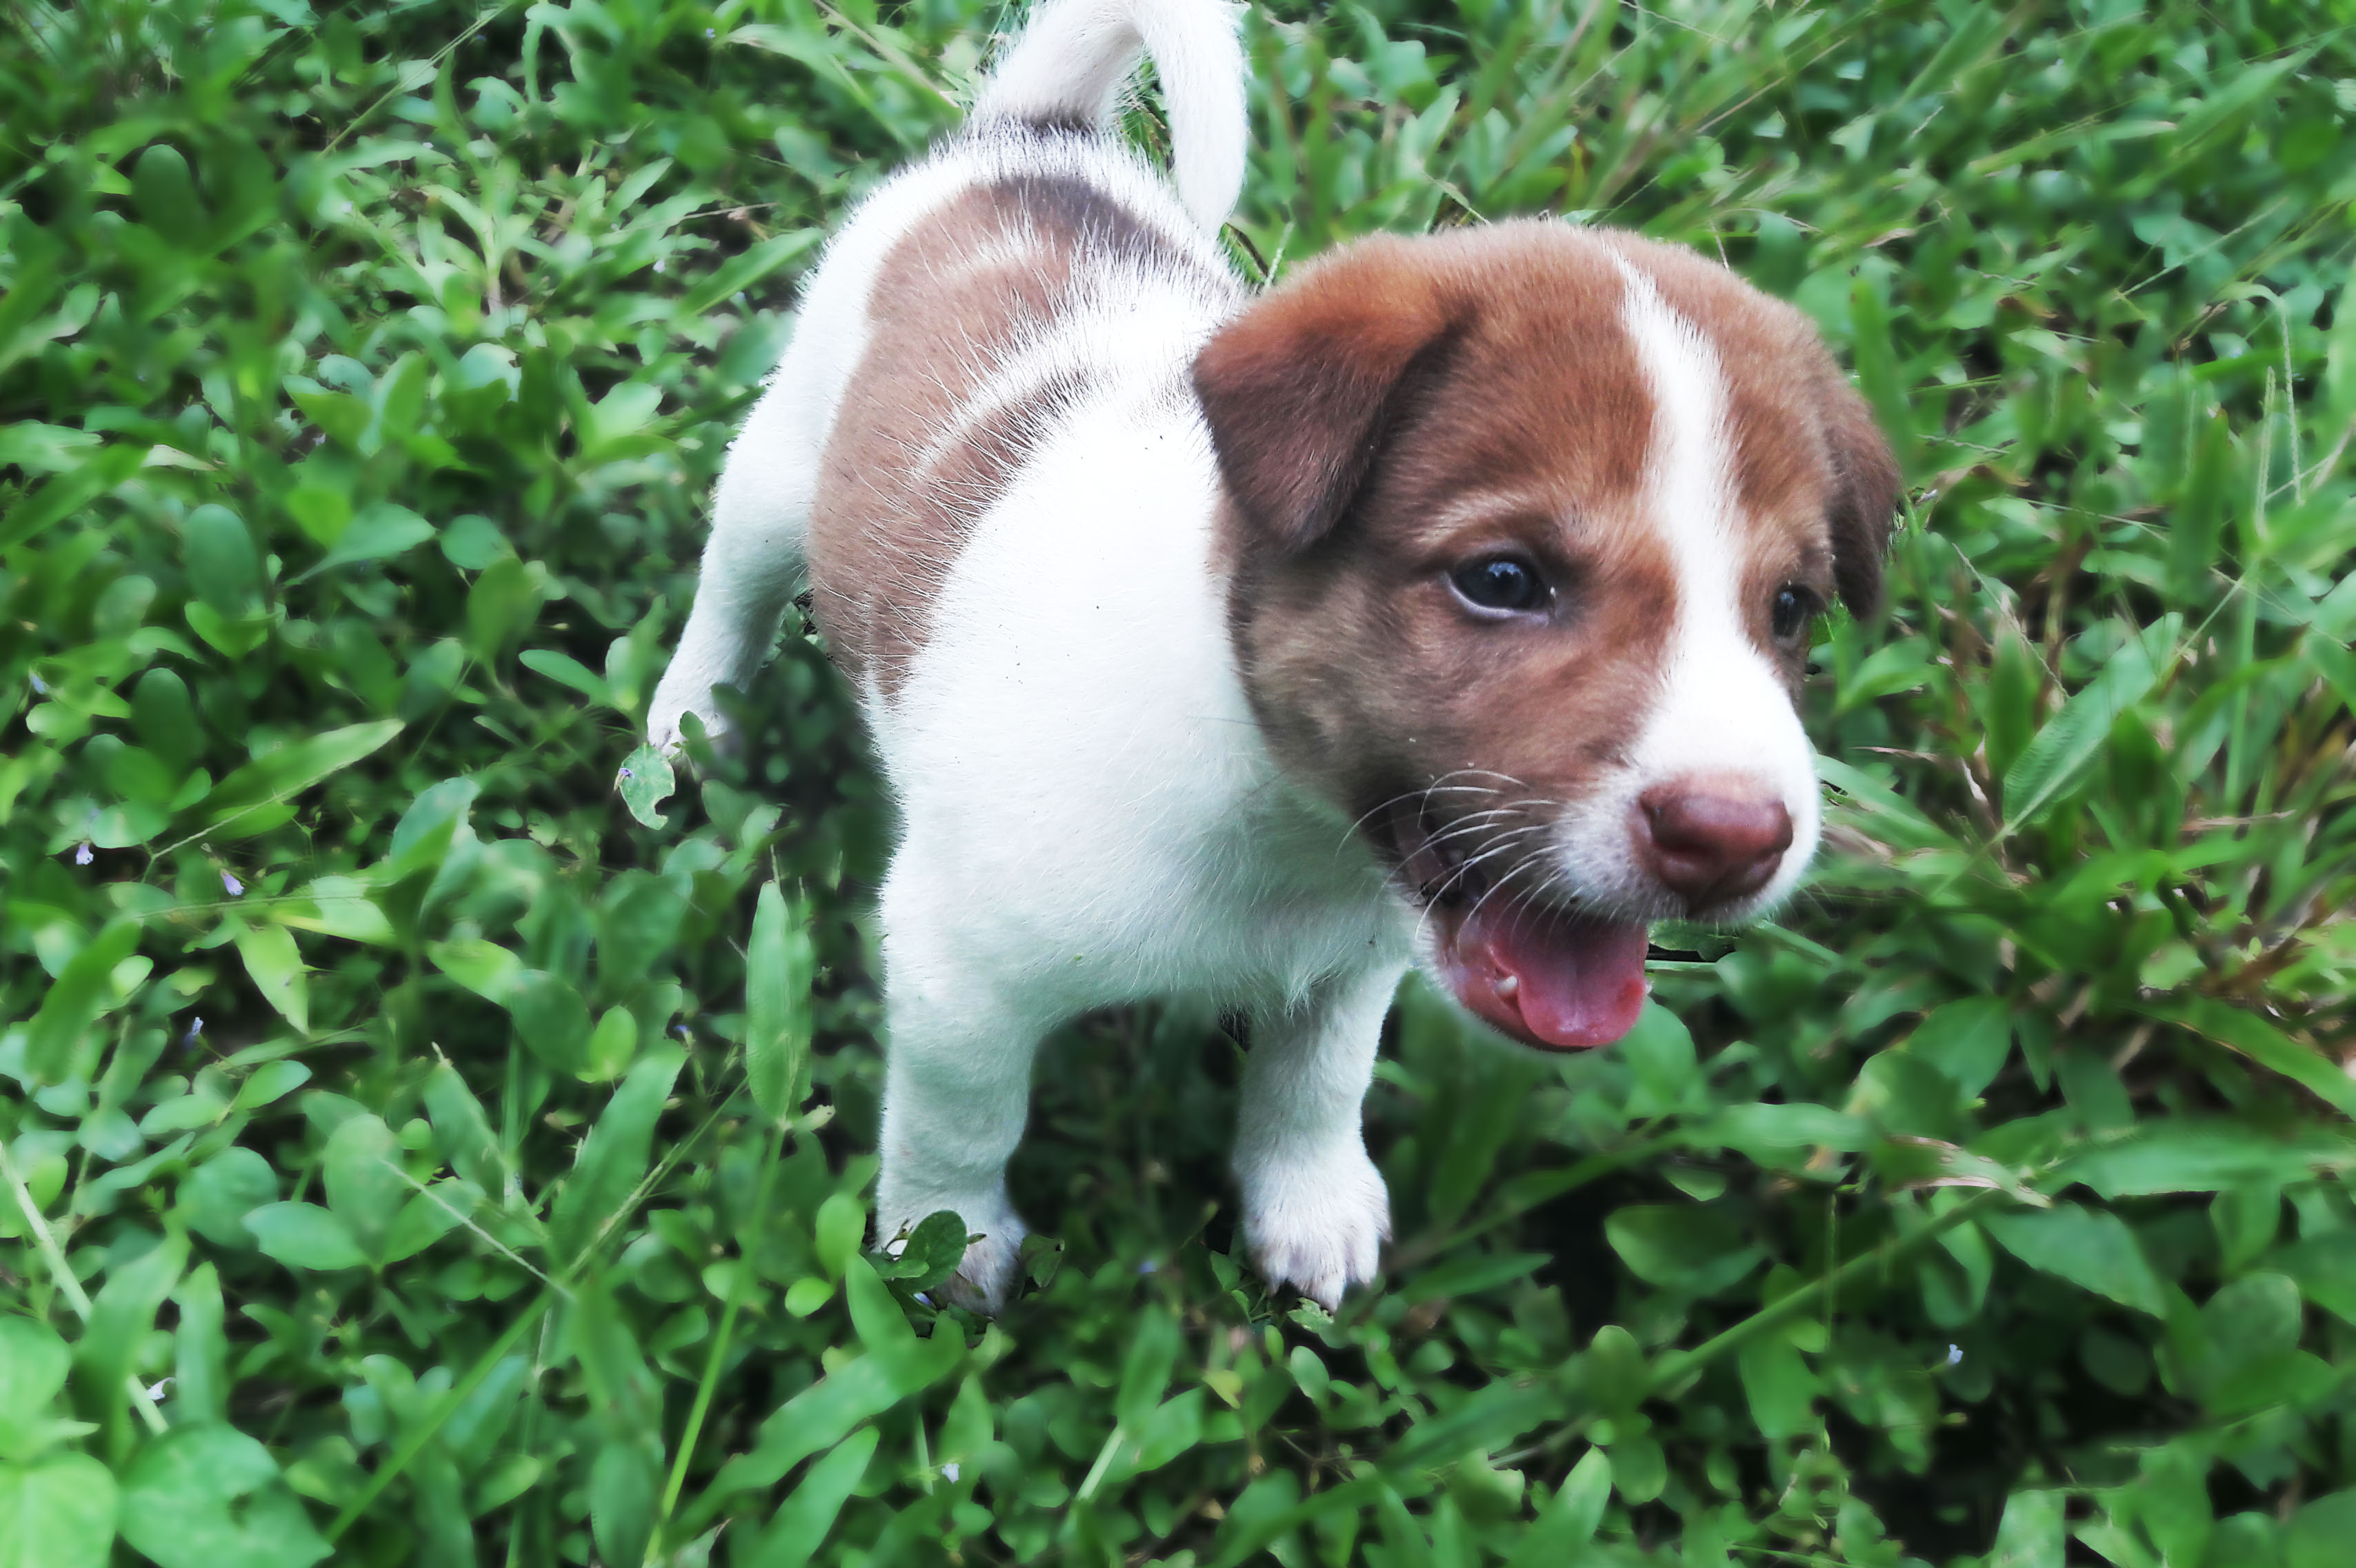
dog, dog breed, dog like mammal, dog breed group, jack russell terrier, russell terrier, miniature fox terrier, puppy, carnivoran, companion dog, feist, tenterfield terrier